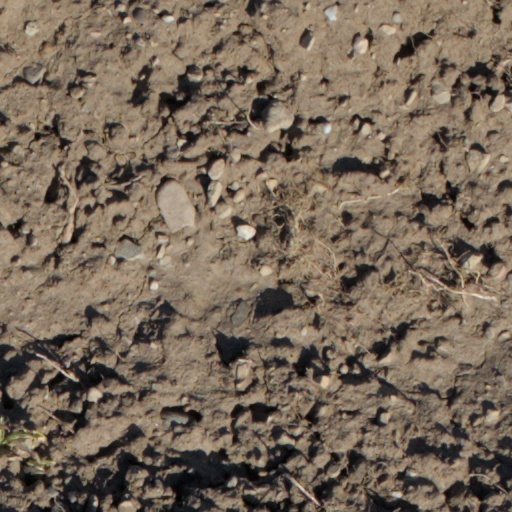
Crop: wheat